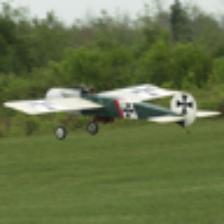
Label: NonHuman